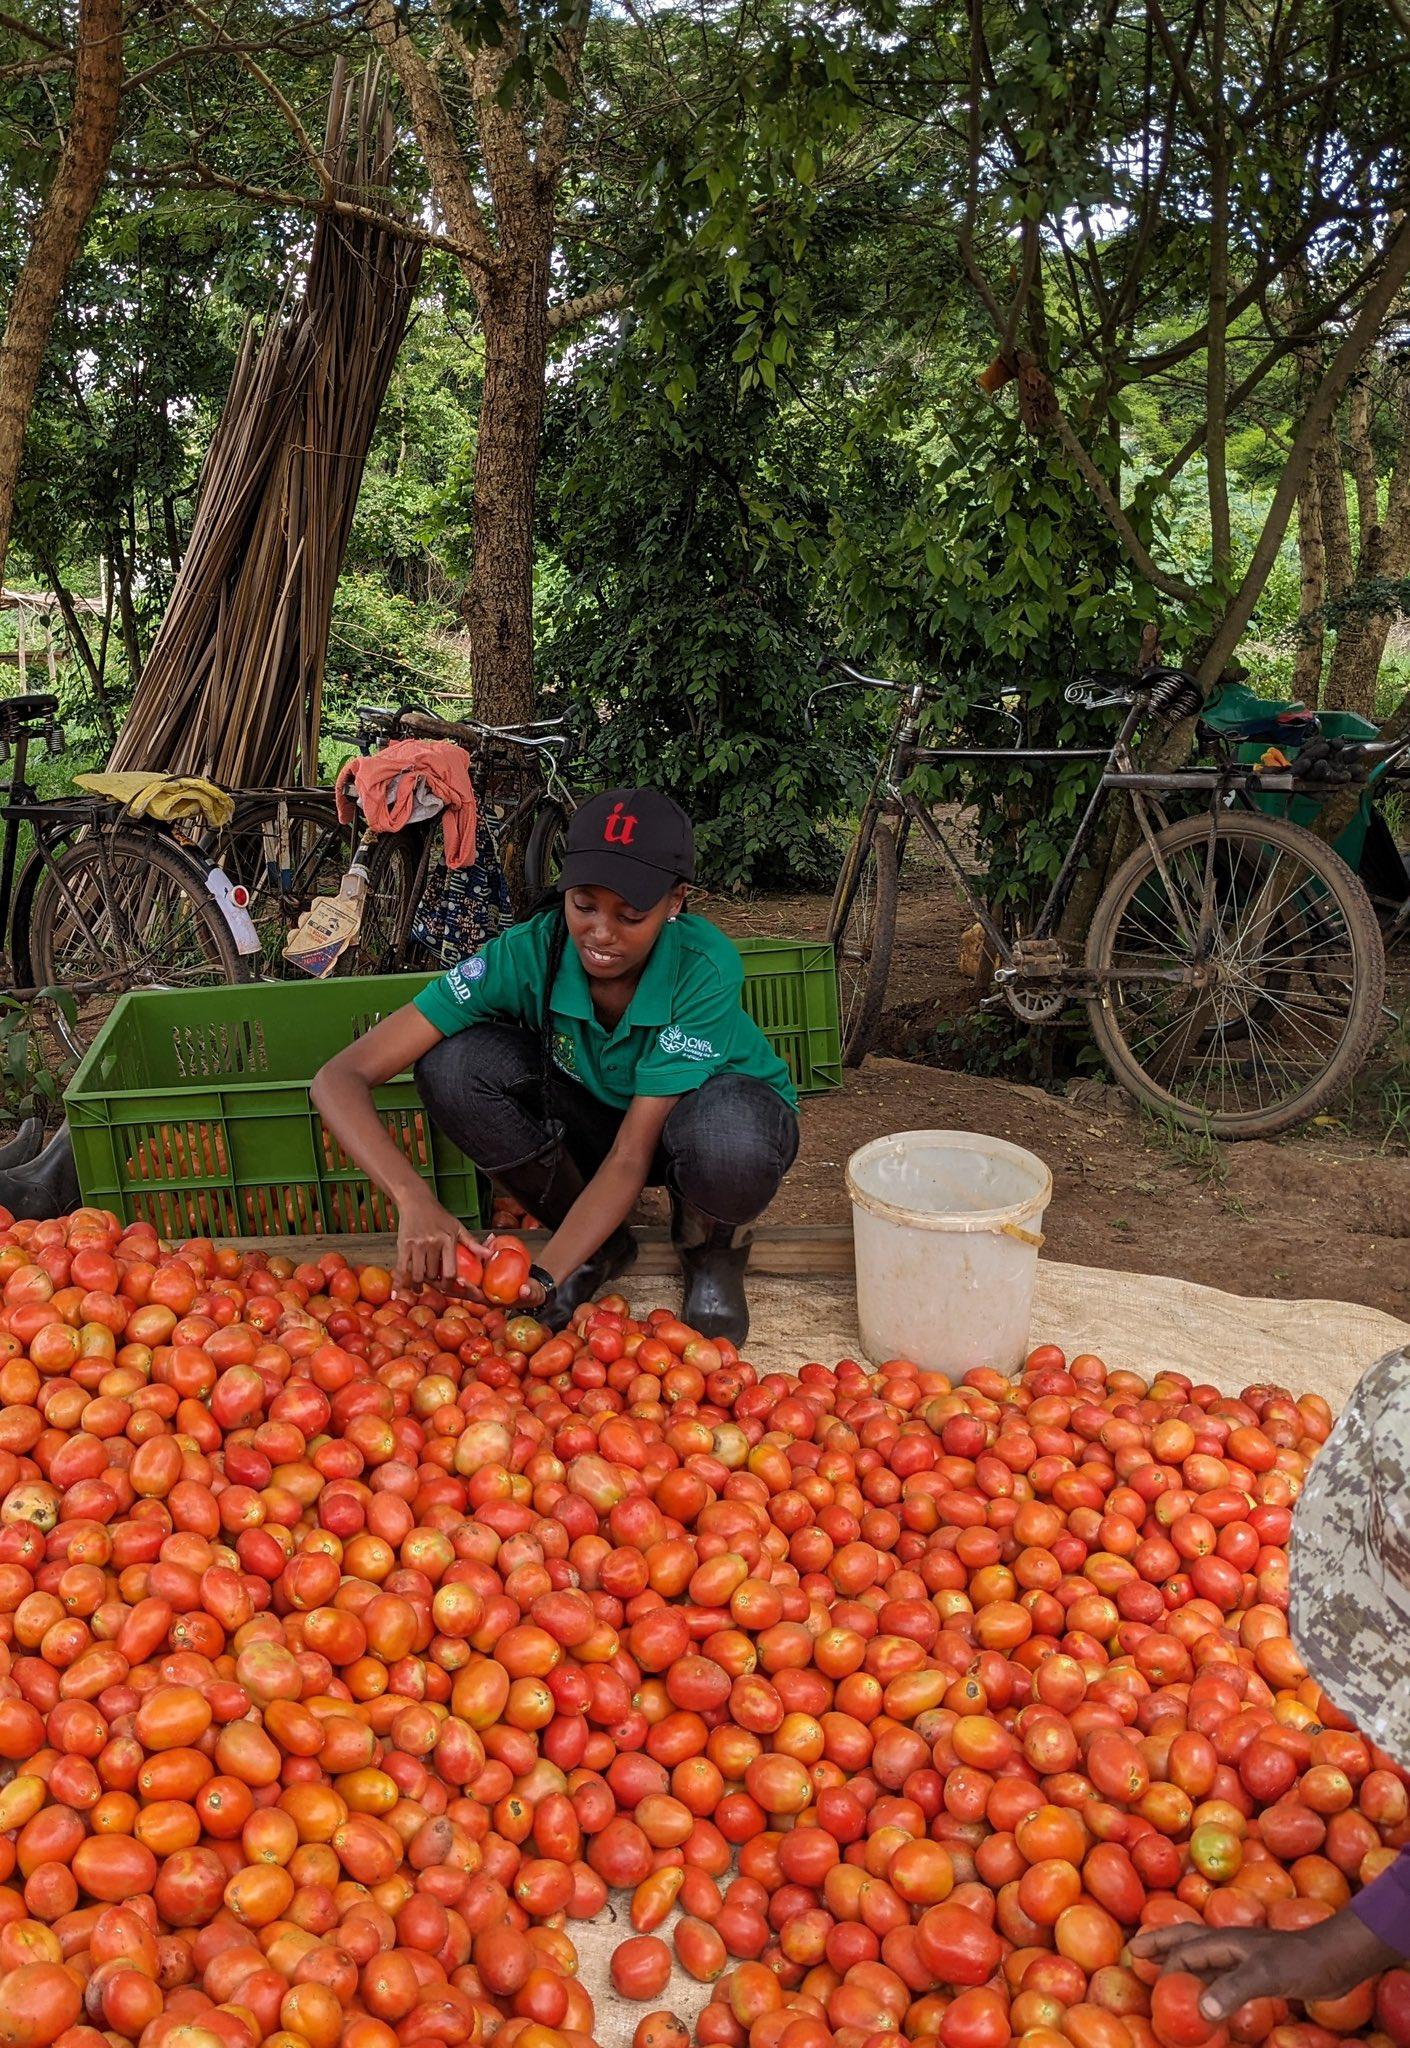
Wakulima wakivuna zao la biashara aina ya nyanya, kuliweka pembeni ya bustani yenye miti ya rangi ya kijani kibichi.